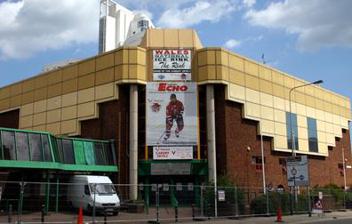
Building: Wales National Ice Rink
Country: United Kingdom
Year built: 1986
Wales National Ice Rink The venue seen before demolition Location Cardiff , Wales Coordinates 51°28′39″N 3°10′25″W / 51.477621°N 3.173719°W / 51.477621; -3.173719 Capacity 2,700 (ice hockey) Construction Opened September 1986 Closed June 2006 Demolished September 2006 Architect Alex Robertson, Peter Francis & Partners Tenants Cardiff Devils Wales National Ice Rink (WNIR) was an ice rink in Cardiff , Wales . It had a capacity of 2,700 for ice hockey and was the former home of the Cardiff Devils ice hockey team. It was opened in September 1986, and was inaugurated by Sarah, Duchess of York on 27 April 1987. The WNIR was also used for professional boxing events and occasionally as a concert venue . It was demolished in September 2006 to make way for expansion of the St David's, Cardiff Shopping Centre, with the site now occupied by department store John Lewis . Music events Artists and bands that have performed at the venue include The Alarm , Status Quo , Blur , Wet Wet Wet , Faith No More , Chris de Burgh , Extreme , Madness , The Brian May Band , Orchestral Manoeuvres in the Dark , The Prodigy and Deacon Blue . During the KISS concert on 20 May 1992, as part of their Revenge Tour , a pyro cue for " Heaven's on Fire " caused £20,000 worth of damage to the ceiling. Meat Loaf performed here on 4 December 1993 as part of the Everything Louder Tour to a crowd of 4,300. Closure In April 2006, the final ice hockey game hosted at the location was a special "End Of An Era" game featuring former Devils players against the 2005/2006 Devils squad. The facility later closed to leisure skaters in June 2006. Following the closure, the temporary Cardiff Bay Ice Rink was constructed at the Cardiff International Sports Village within the Cardiff Bay area of Cardiff, which was used to host Devil's home games until the opening of Ice Arena Wales in March 2016. See also Sport in Cardiff References